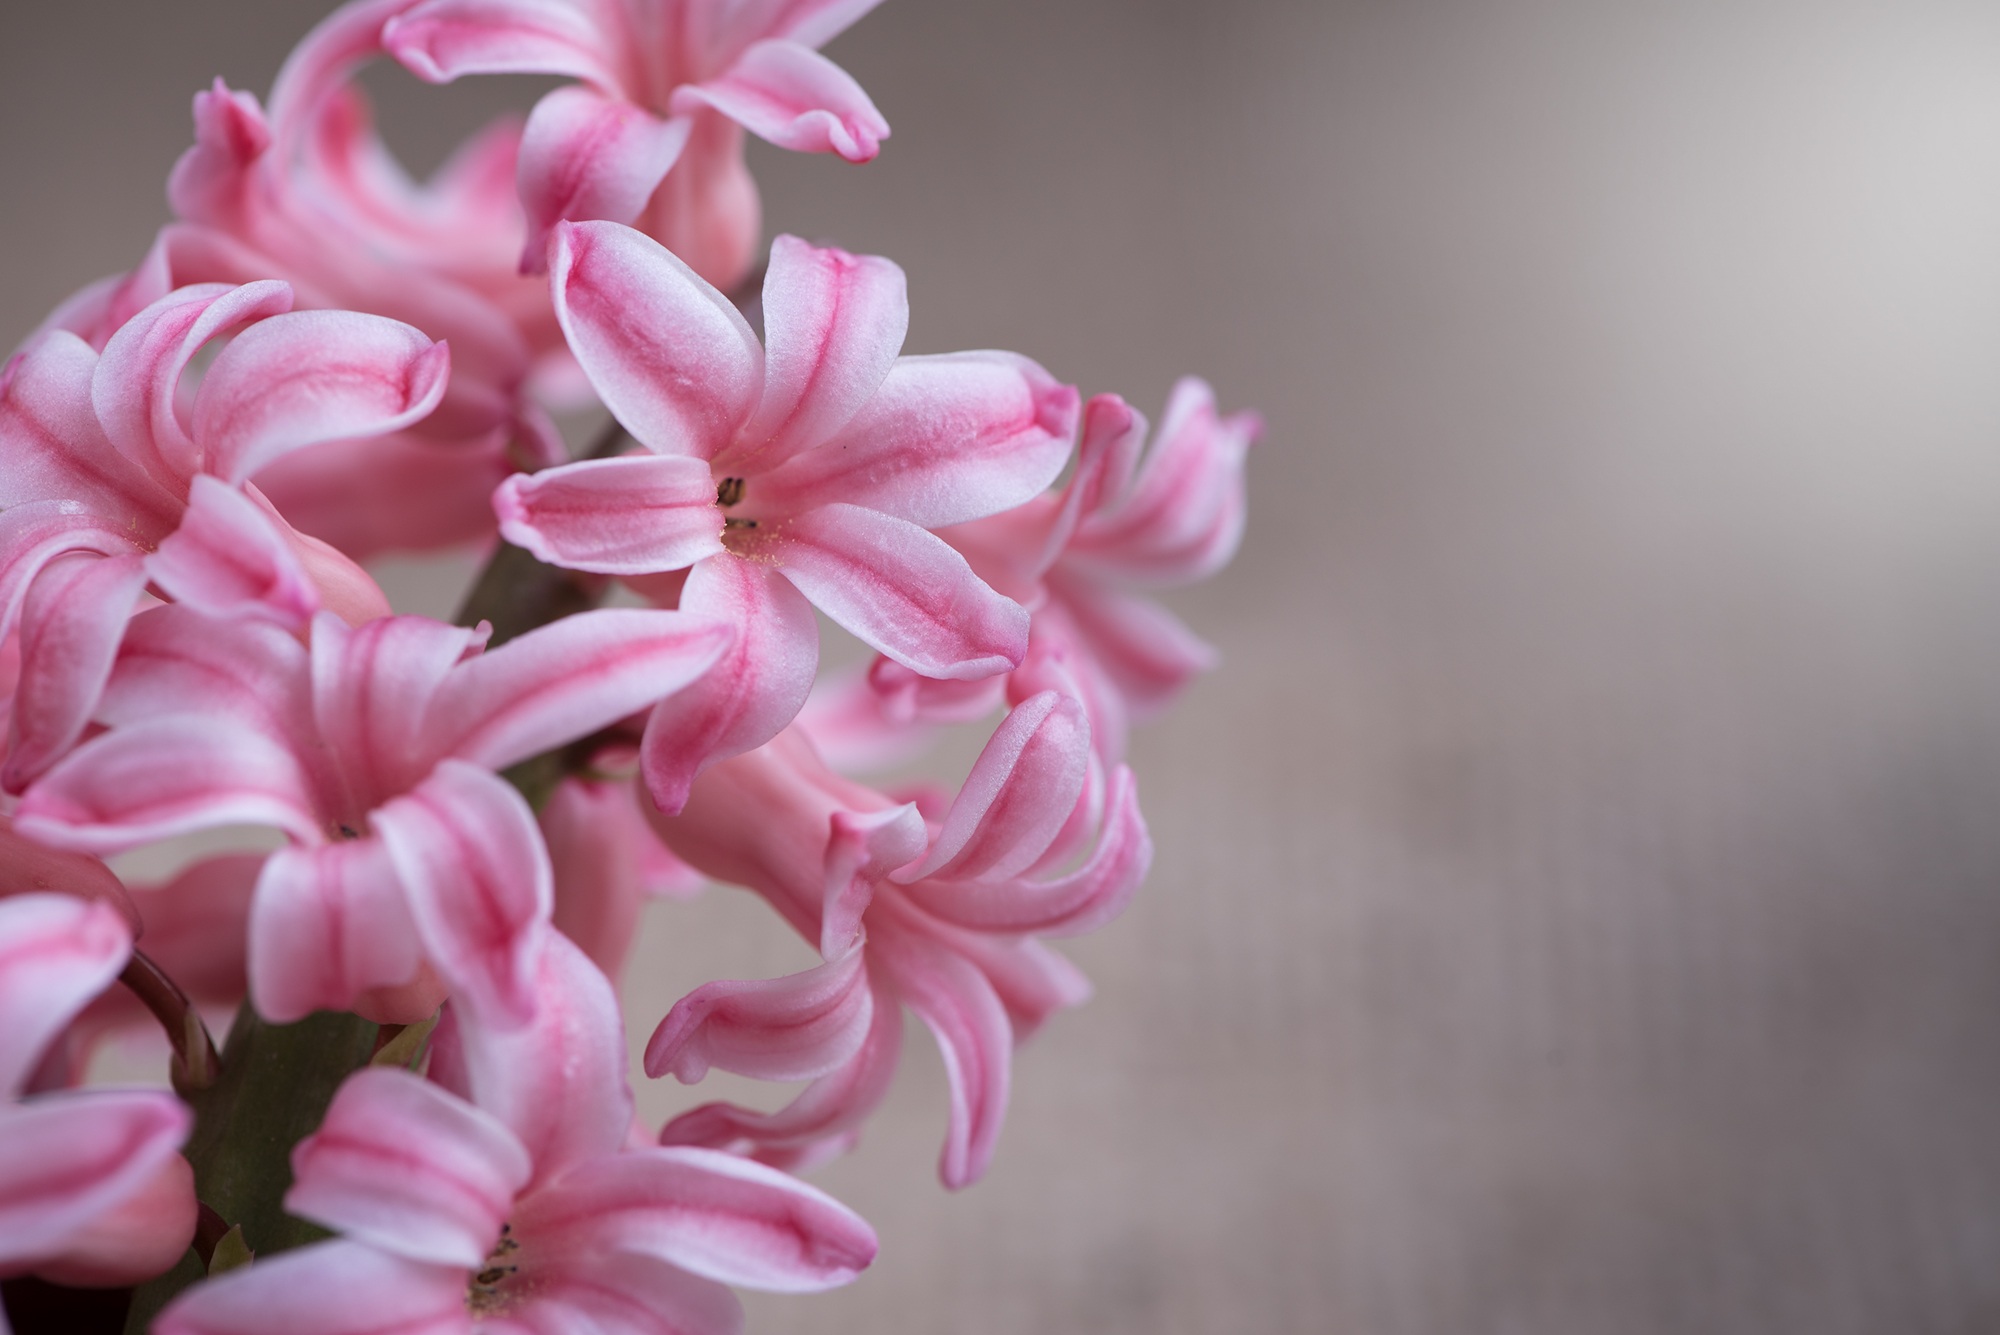
blossom, plant, flower, petal, pink, close, flora, flowers, fragrant, hyacinth, spring flower, pink flower, text freedom, macro photography, pink flowers, flowering plant, flowers photography, fragrant flower, land plant